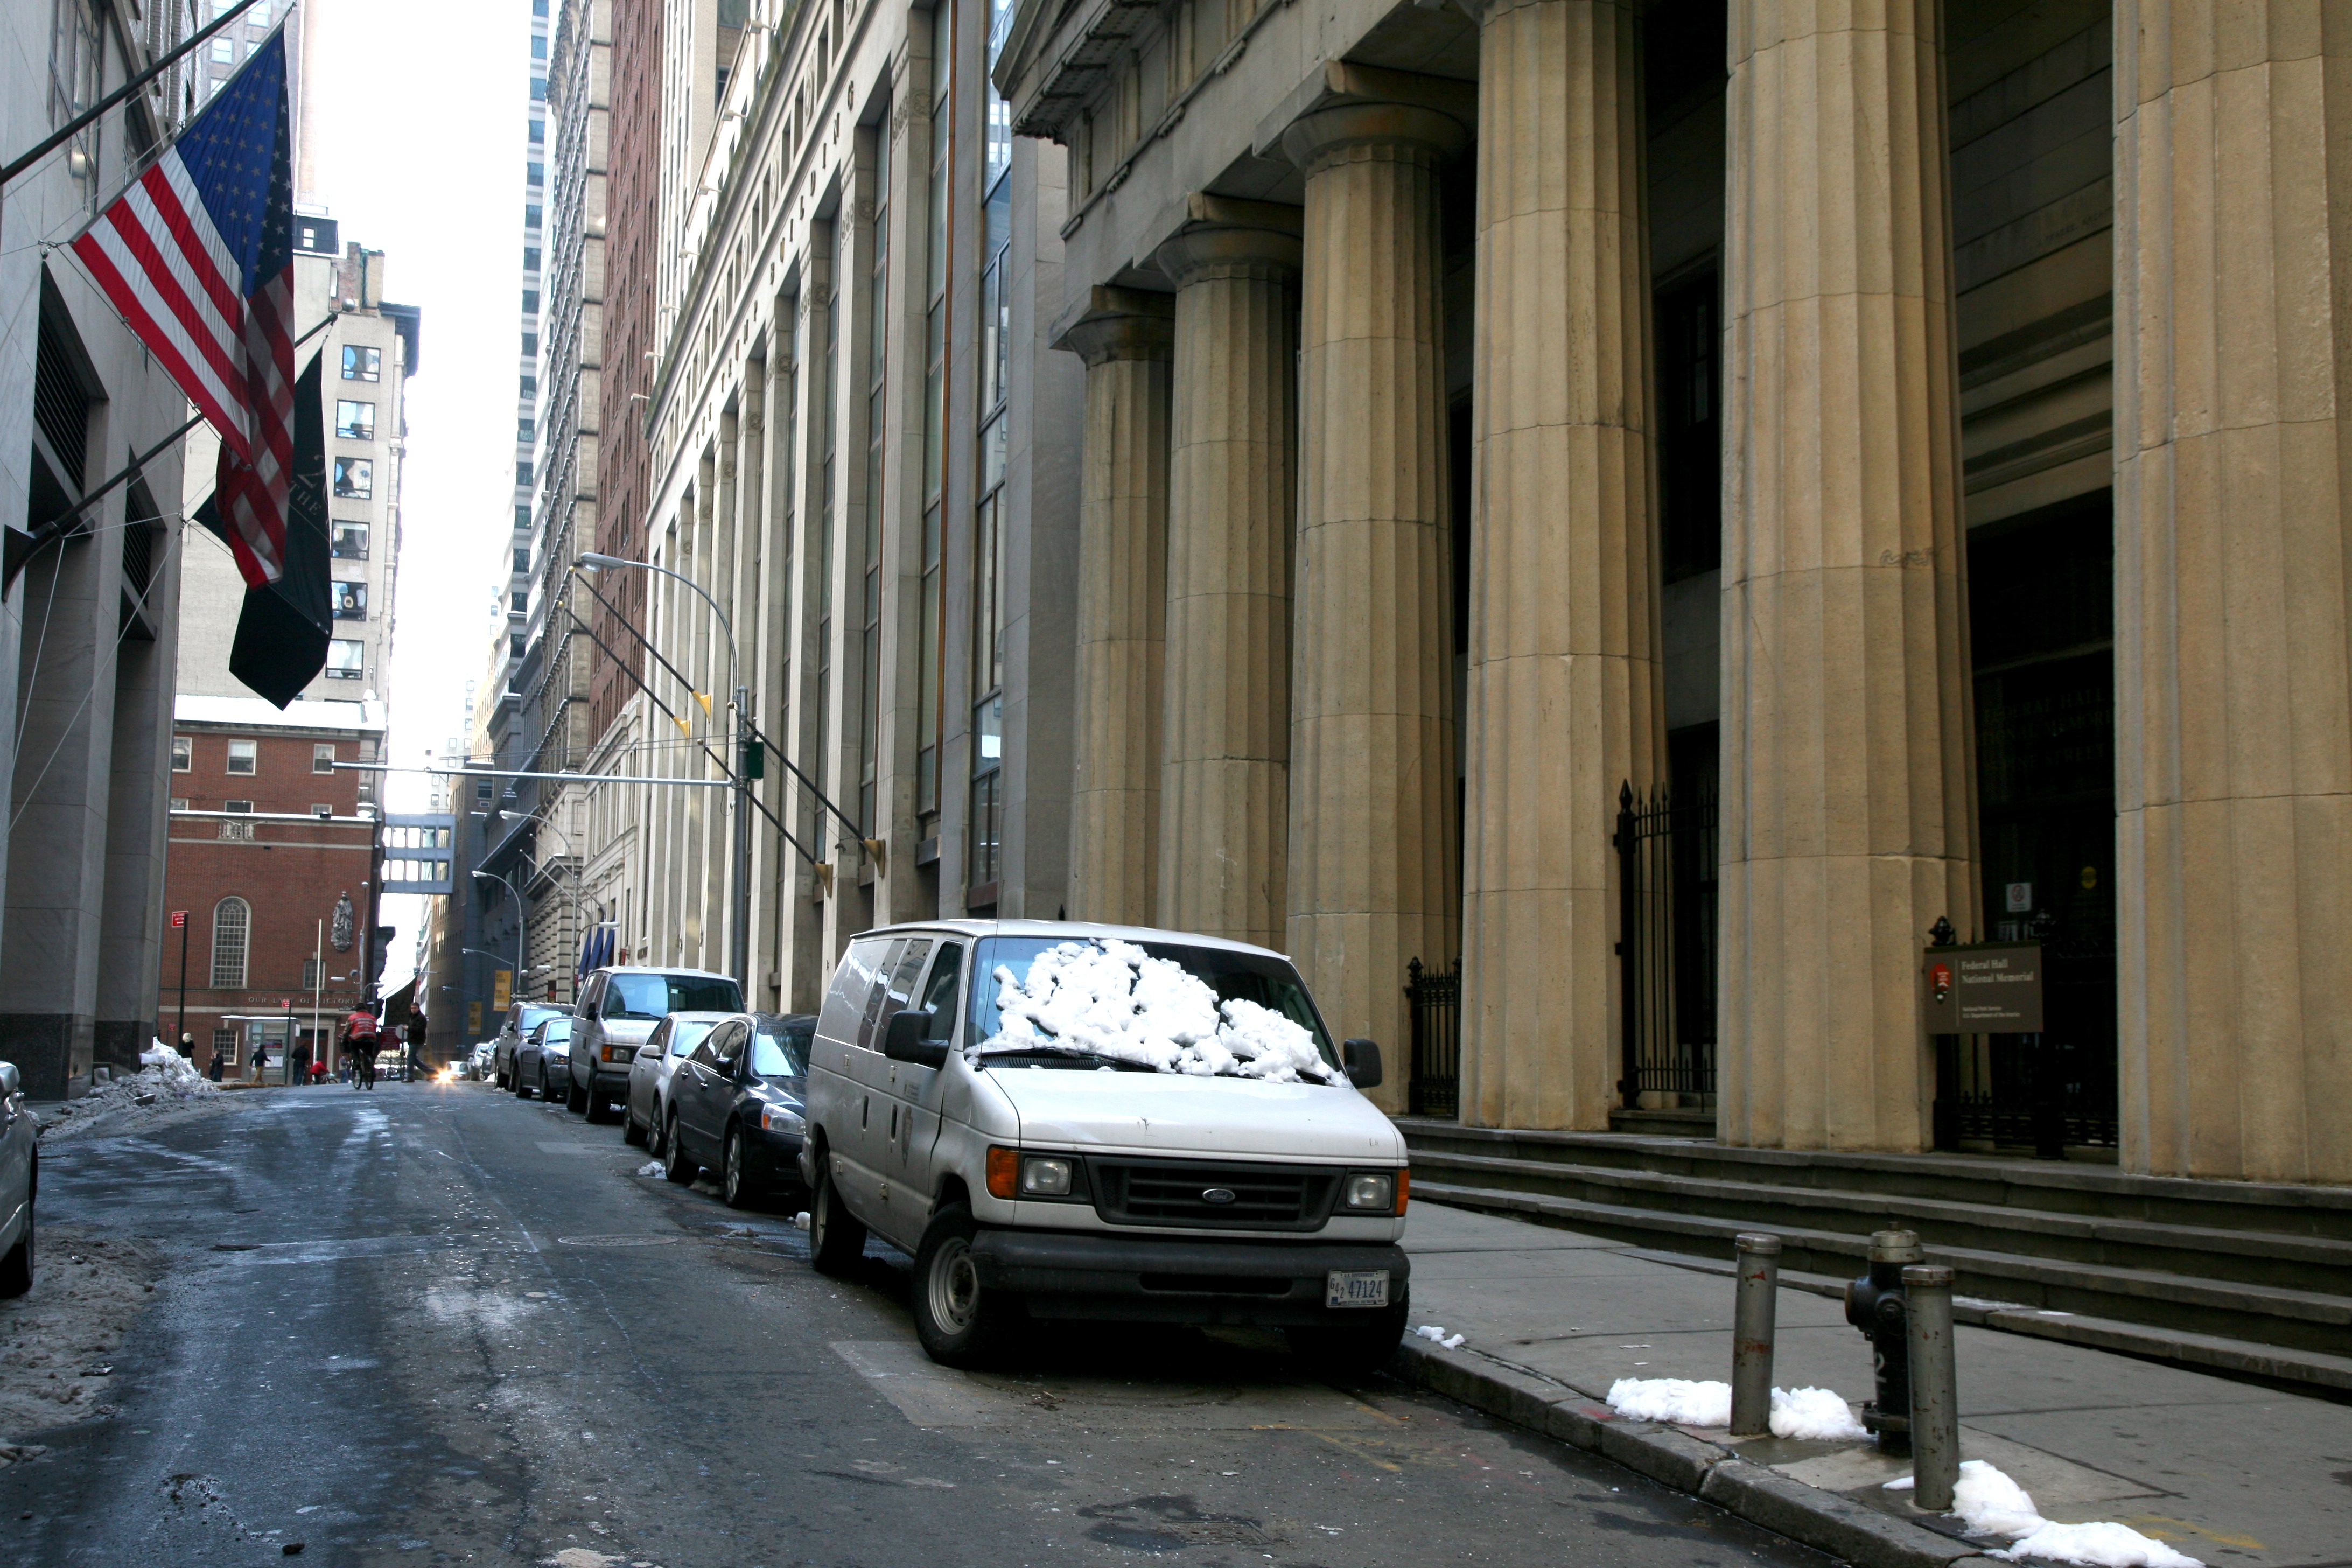
pedestrian, road, traffic, street, city, manhattan, downtown, transport, vehicle, nyc, canon, lane, public transport, newyork, infrastructure, newyorkcity, ny, 5d, lowermanhattan, ef24105mmf4lisusm, financialdistrict, pinest, urban area, human settlement